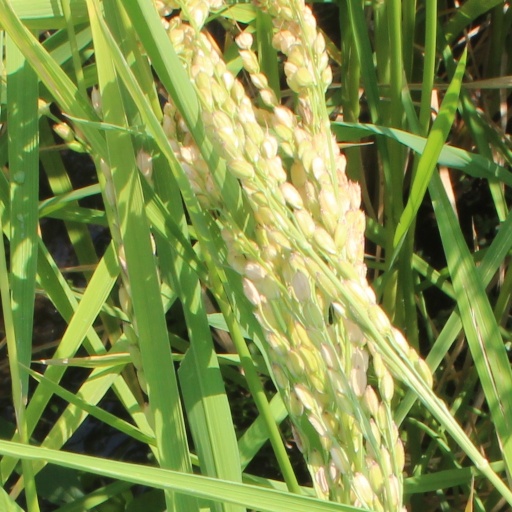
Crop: rice